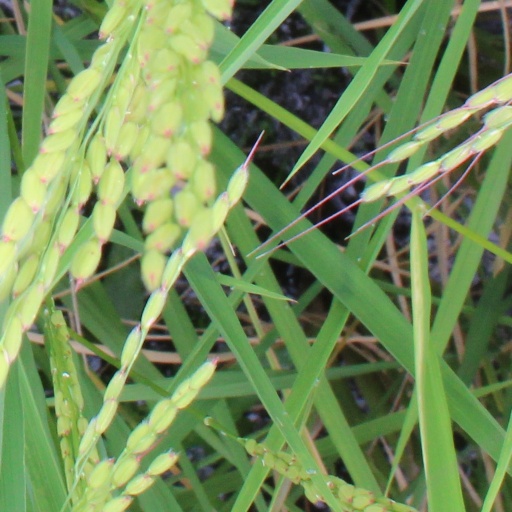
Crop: rice